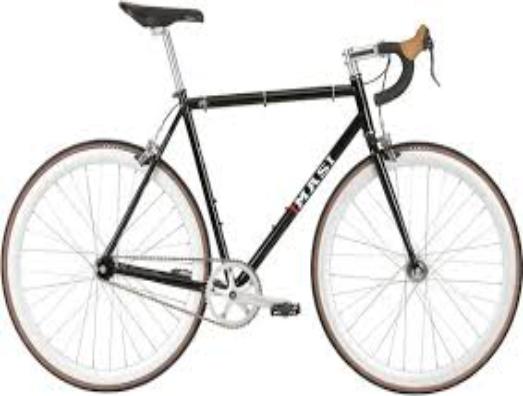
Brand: masi bicycles
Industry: Transportation